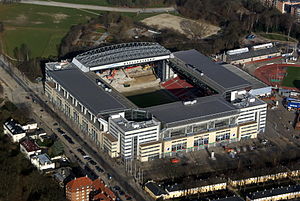
Parken
Parken, D-tribunen under opførelse.
Telia Parken er Danmarks største fodboldstadion beliggende på Per Henrik Lings Allé 2 på Østerbro i København. Telia Parken fungerer både som Danmarks nationalstadion for det danske A-landshold i fodbold og hjemmebane for fodboldklubben F.C. København. Som følge af en sponsoraftale med TeliaSonera ændredes det officielle navn til Telia Parken i juli 2014. Aftalen gælder i syv år.